Mill Springs National Cemetery

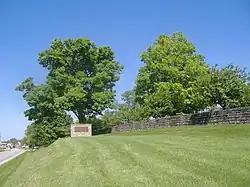
Mill Springs National Cemetery entrance

Mill Springs National Cemetery is a United States National Cemetery located in the unincorporated community of Nancy, west of the city of Somerset in Pulaski County, Kentucky. Administered by the United States Department of Veterans Affairs, it encompasses , and as of 2014, has over 4,000 interments.